Nenets Herding Laika

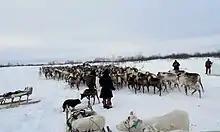
Nenets Herding Laika with Reindeer

Nenets Herding Laika are small to medium-sized dogs with a thick double coats that are either solid or bicolored, coming in grey, tan, red, black or white. They come in two coat lengths, a long-haired coat called “erre” and a short-haired coat called “yando,” and they should retain a well developed coat through the summer. Regardless of coat length, the guard hairs should be straight, stiff and long, with a lush, soft undercoat.